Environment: real
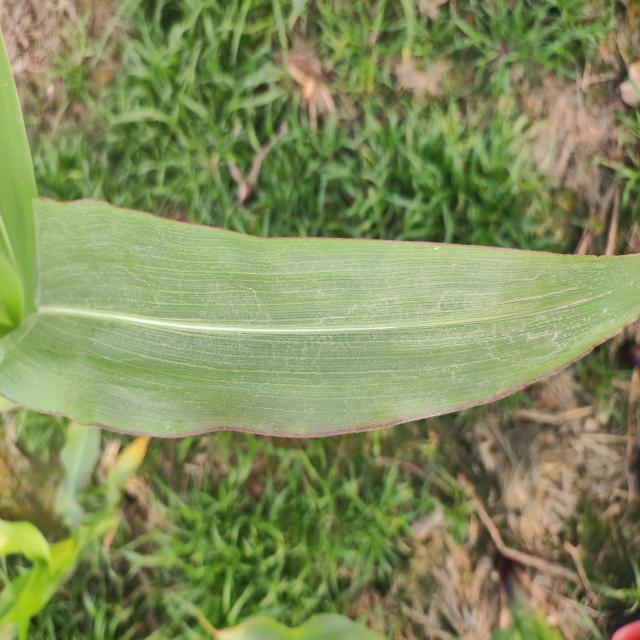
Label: phosphorus_deficiency